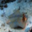
Label: ray